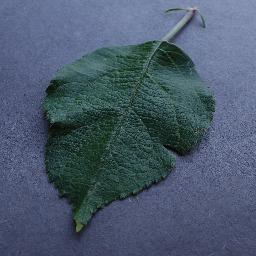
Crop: apple
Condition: healthy